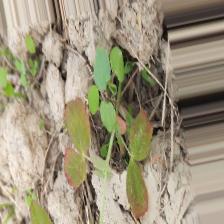
Label: Lentil Rust